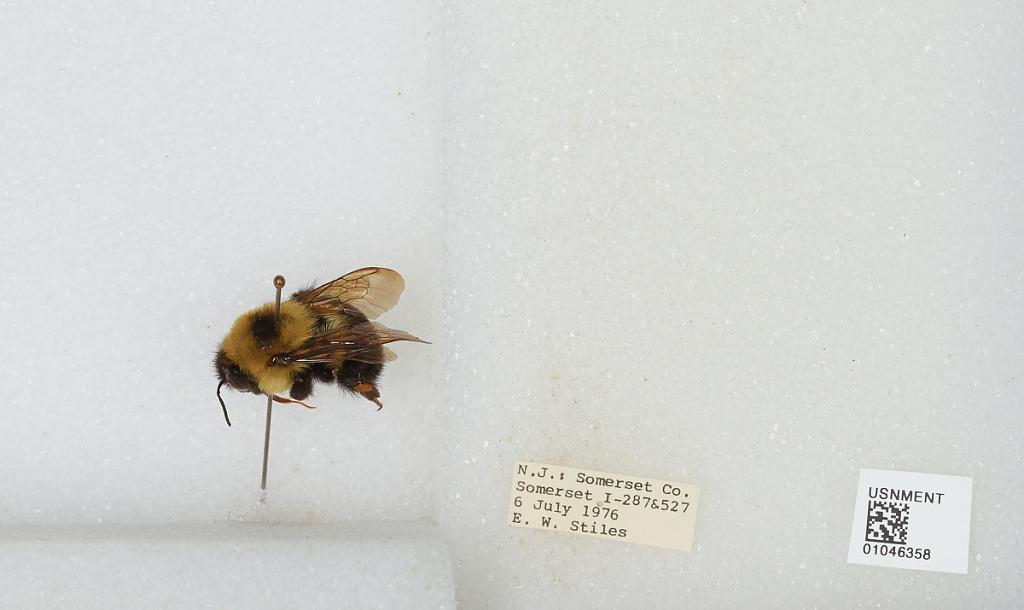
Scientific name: Bombus sp.
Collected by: E. Stiles
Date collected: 1976-7-6
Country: United States
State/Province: New Jersey
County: Somerset
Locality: I-287 & 527
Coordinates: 40.595, -74.6233